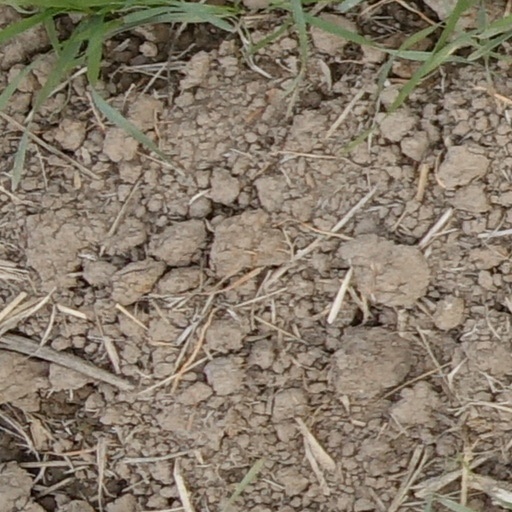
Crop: wheat